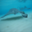
Label: ray